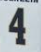
Number: 4